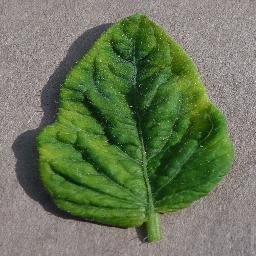
Label: Tomato___Tomato_Yellow_Leaf_Curl_Virus